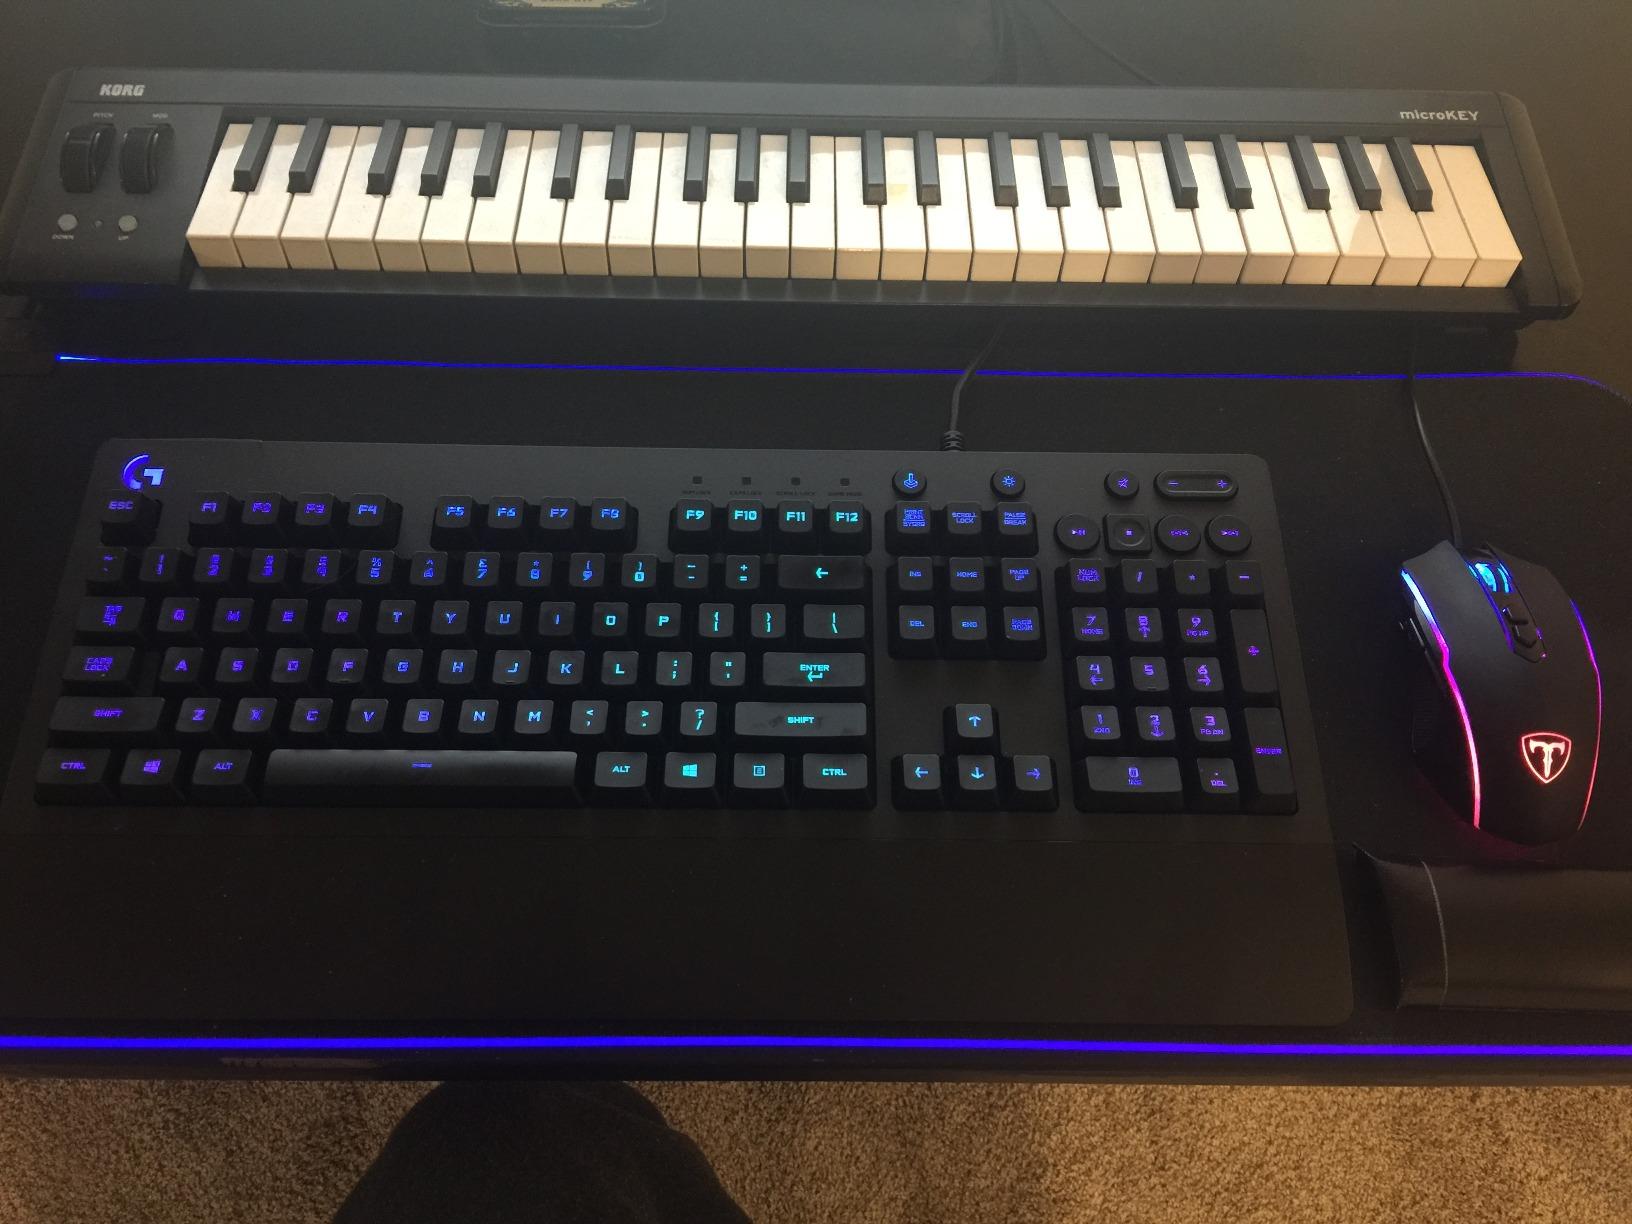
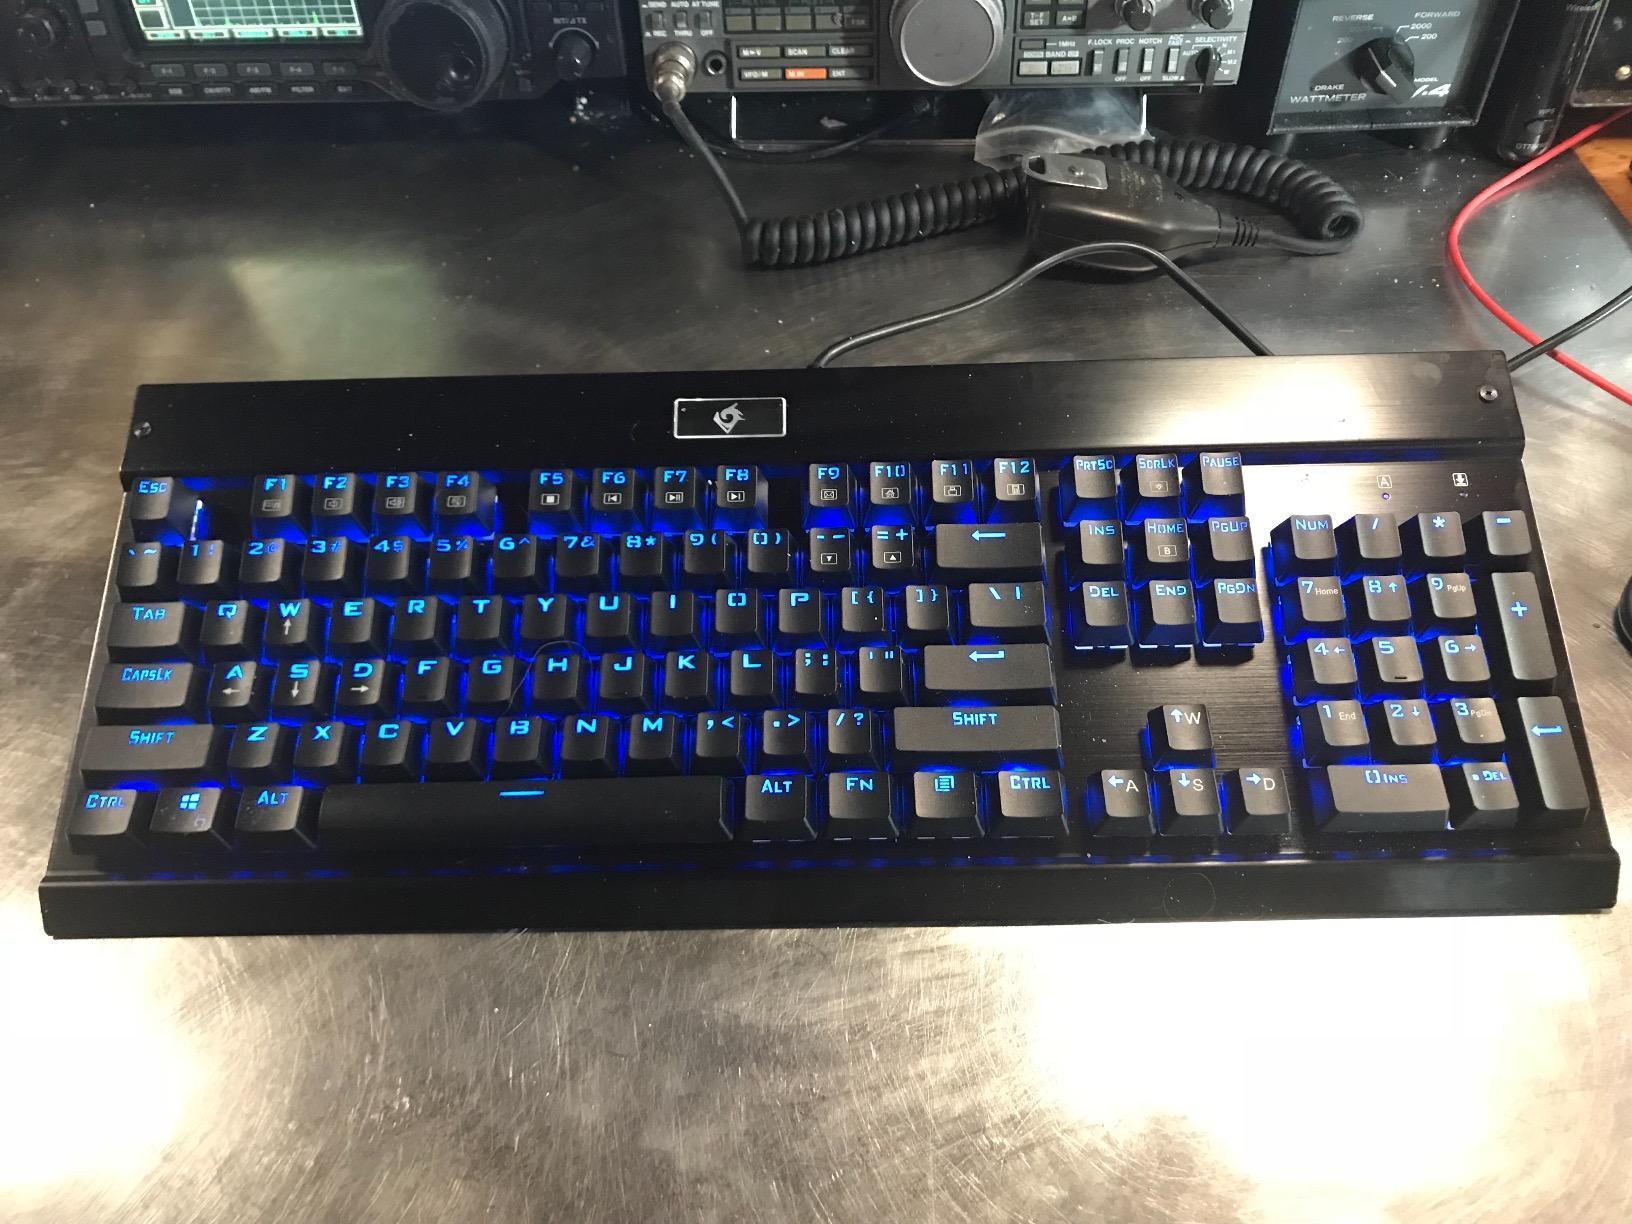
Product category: keyboard
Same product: no